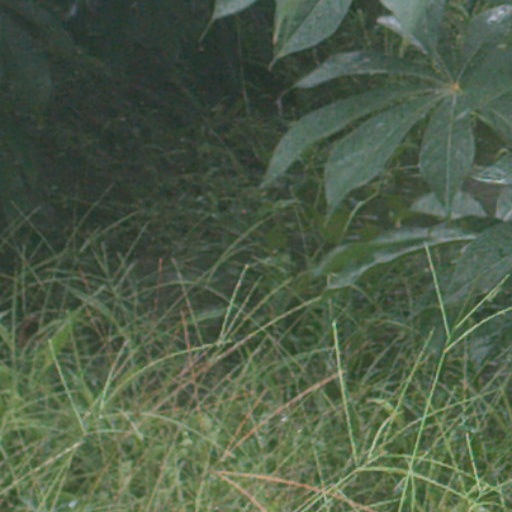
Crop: cassava